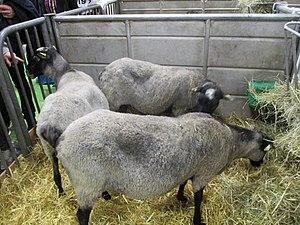
Moutons romanov au salon de l'agriculture de Paris 2019.
La romanov est une race ovine russe. C'est une brebis noire, à la laine plus ou moins grise. Elle a été introduite en France au cours des années 1960 pour servir de race amélioratrice de la prolificité. En croisement avec des races bouchères, on obtient en F1 des mères qui donnent et nourrissent deux agneaux en moyenne, qui sont ensuite mises à la reproduction avec des races bouchères pour obtenir des agneaux de boucherie. La romanov a aussi été utilisée par l'INRA pour former la race INRA 401. L'effectif est de 3 000 animaux, dont 1 000 brebis inscrites au registre et 160 béliers reproducteurs.